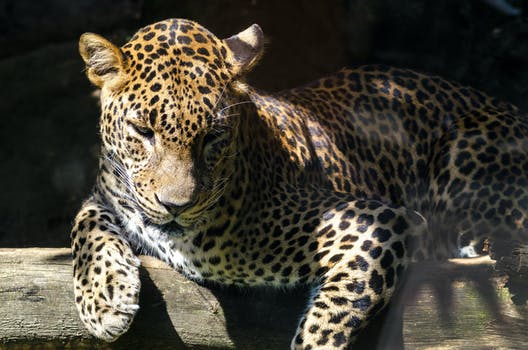
Label: No Watermark